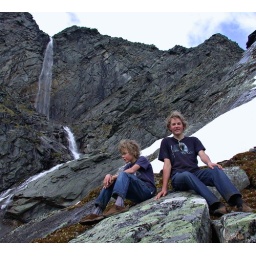
Waterfall near Spiterstulen with mountain boys